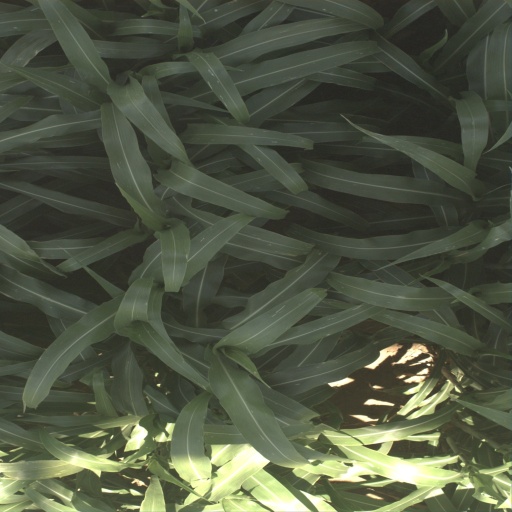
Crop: sorghum